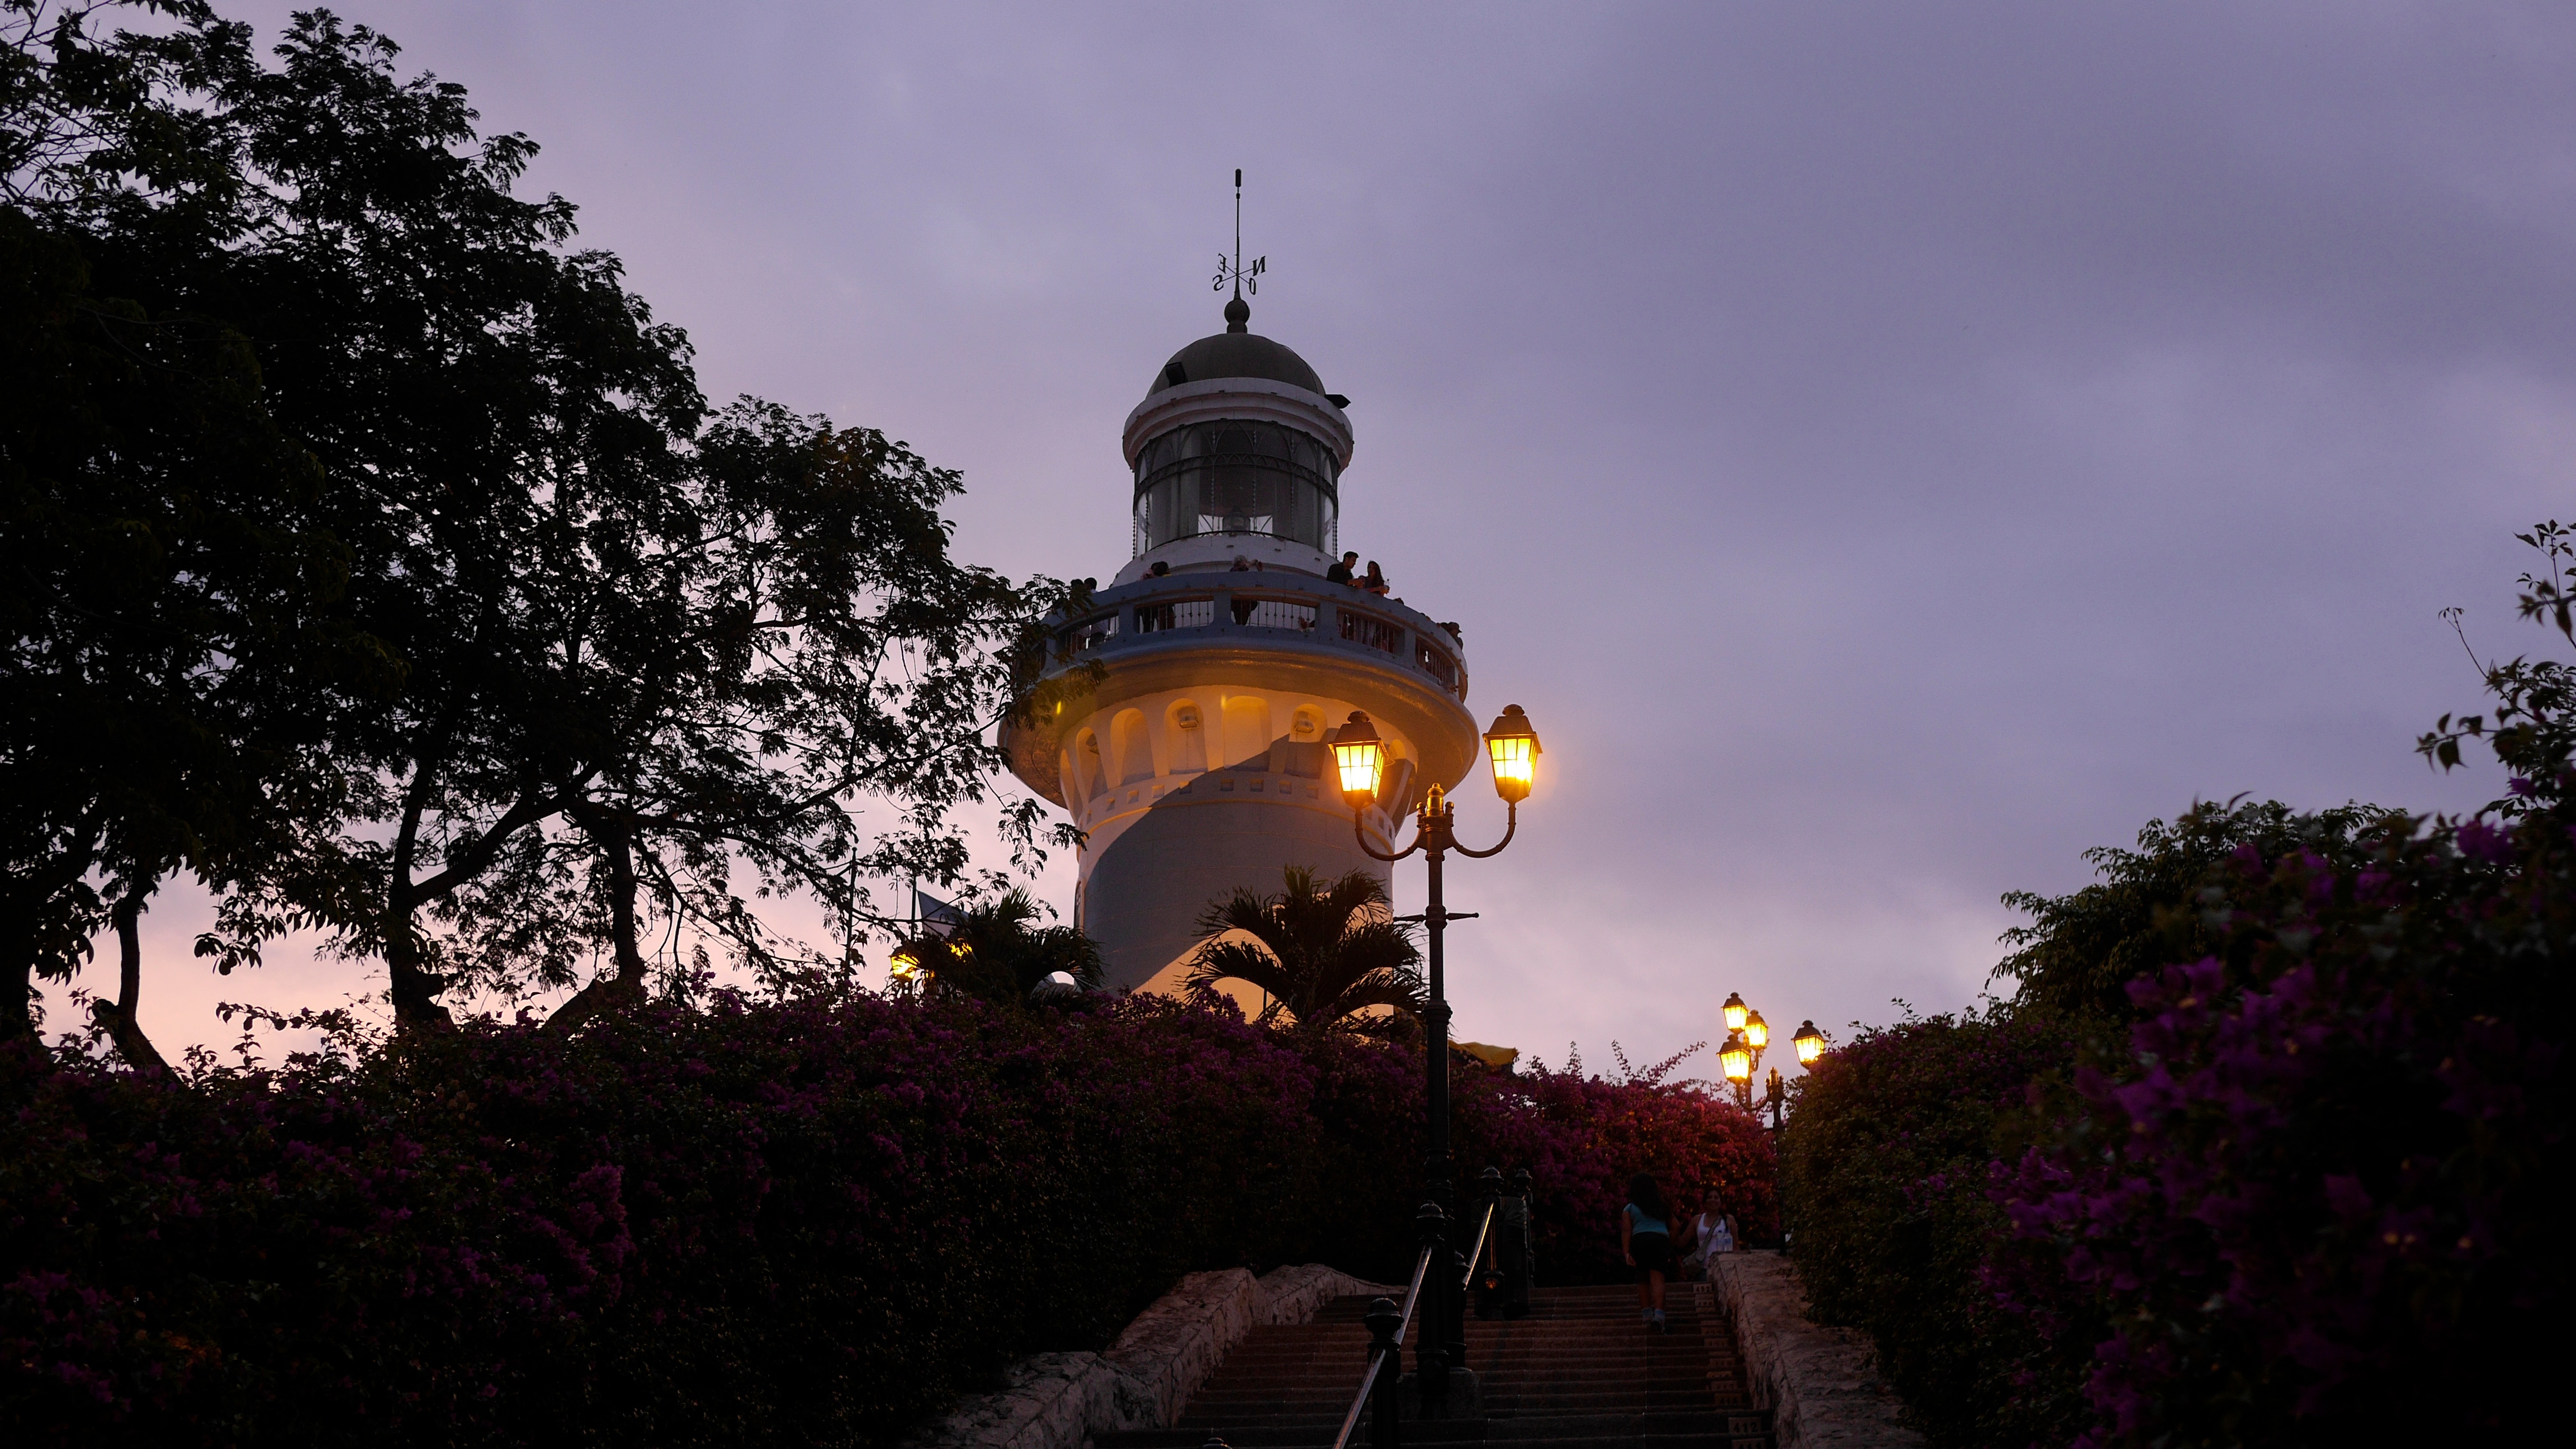
light, sunset, night, dusk, evening, tower, darkness, street light, lighting, place of worship, temple